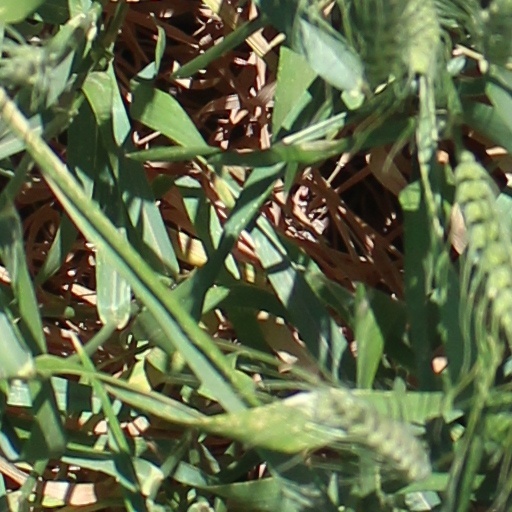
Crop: wheat